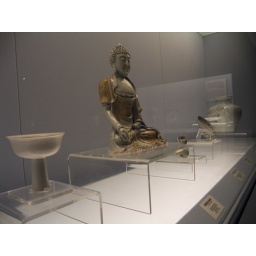
buddha in a glass box